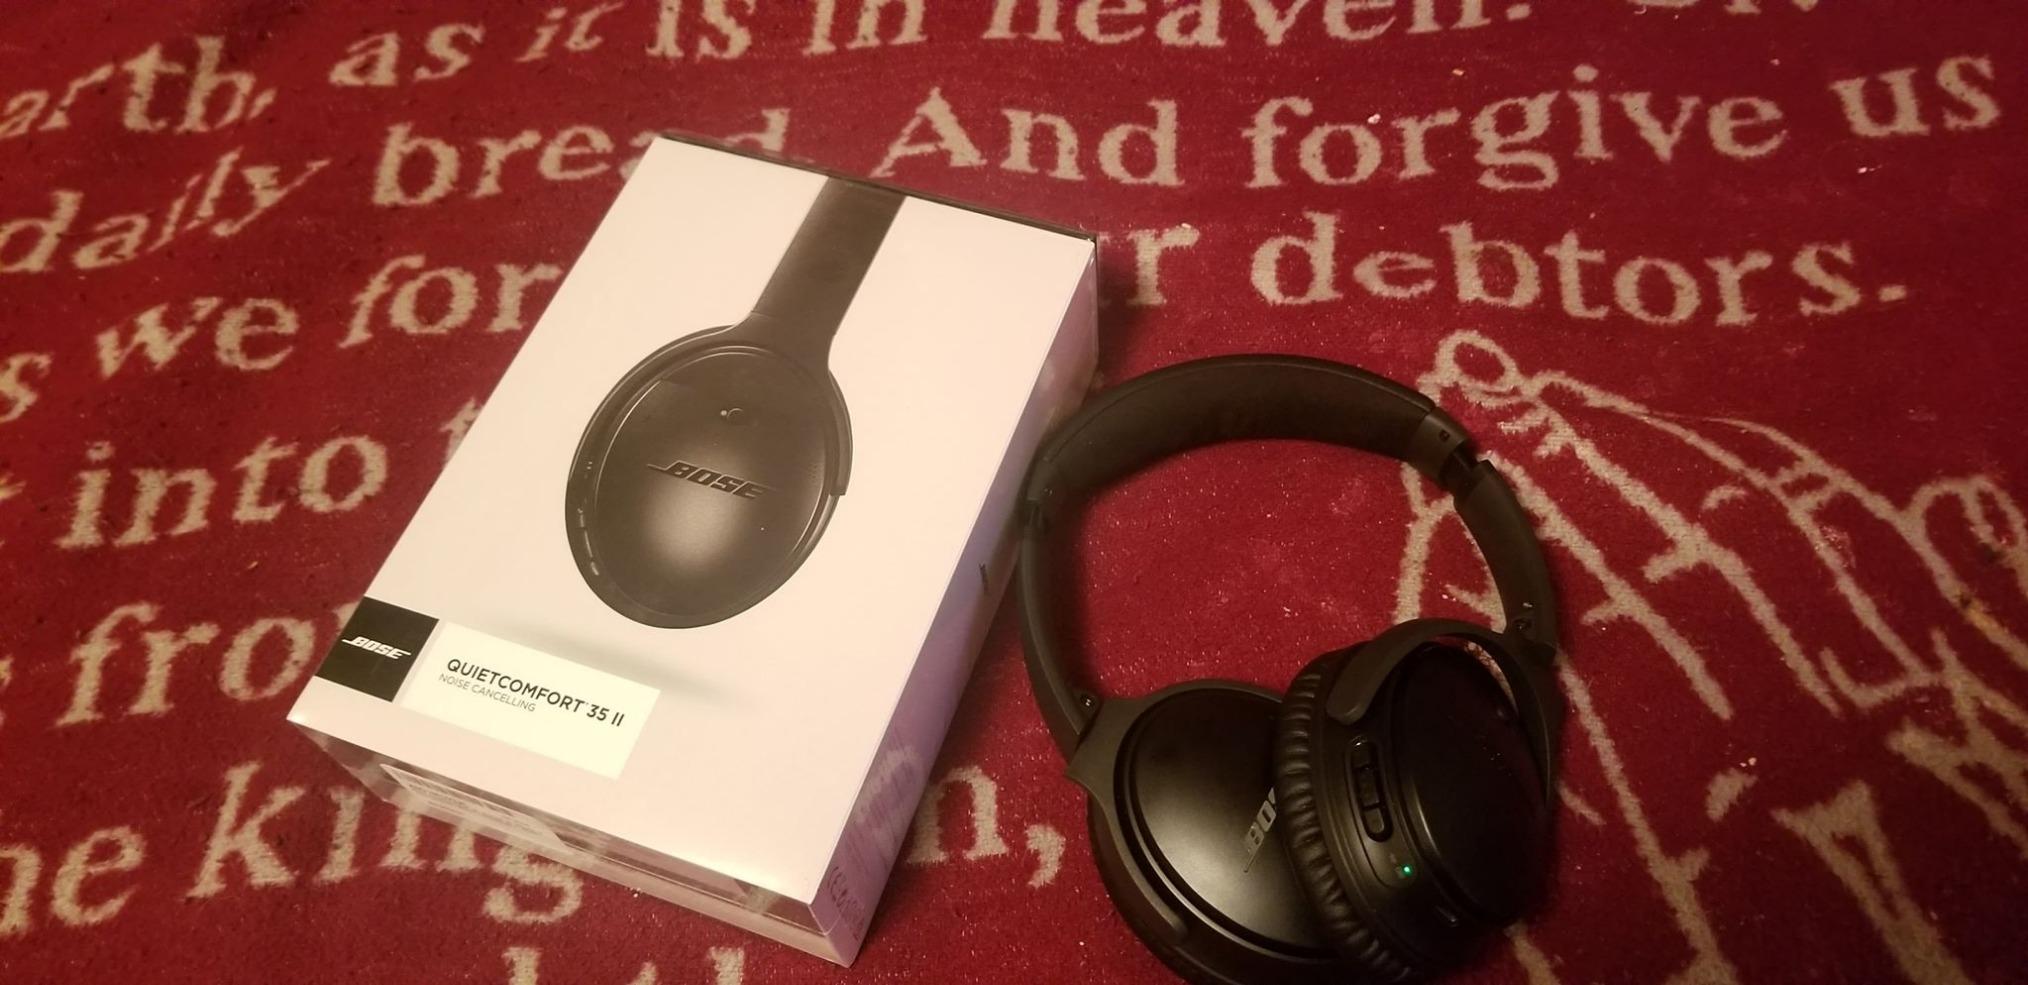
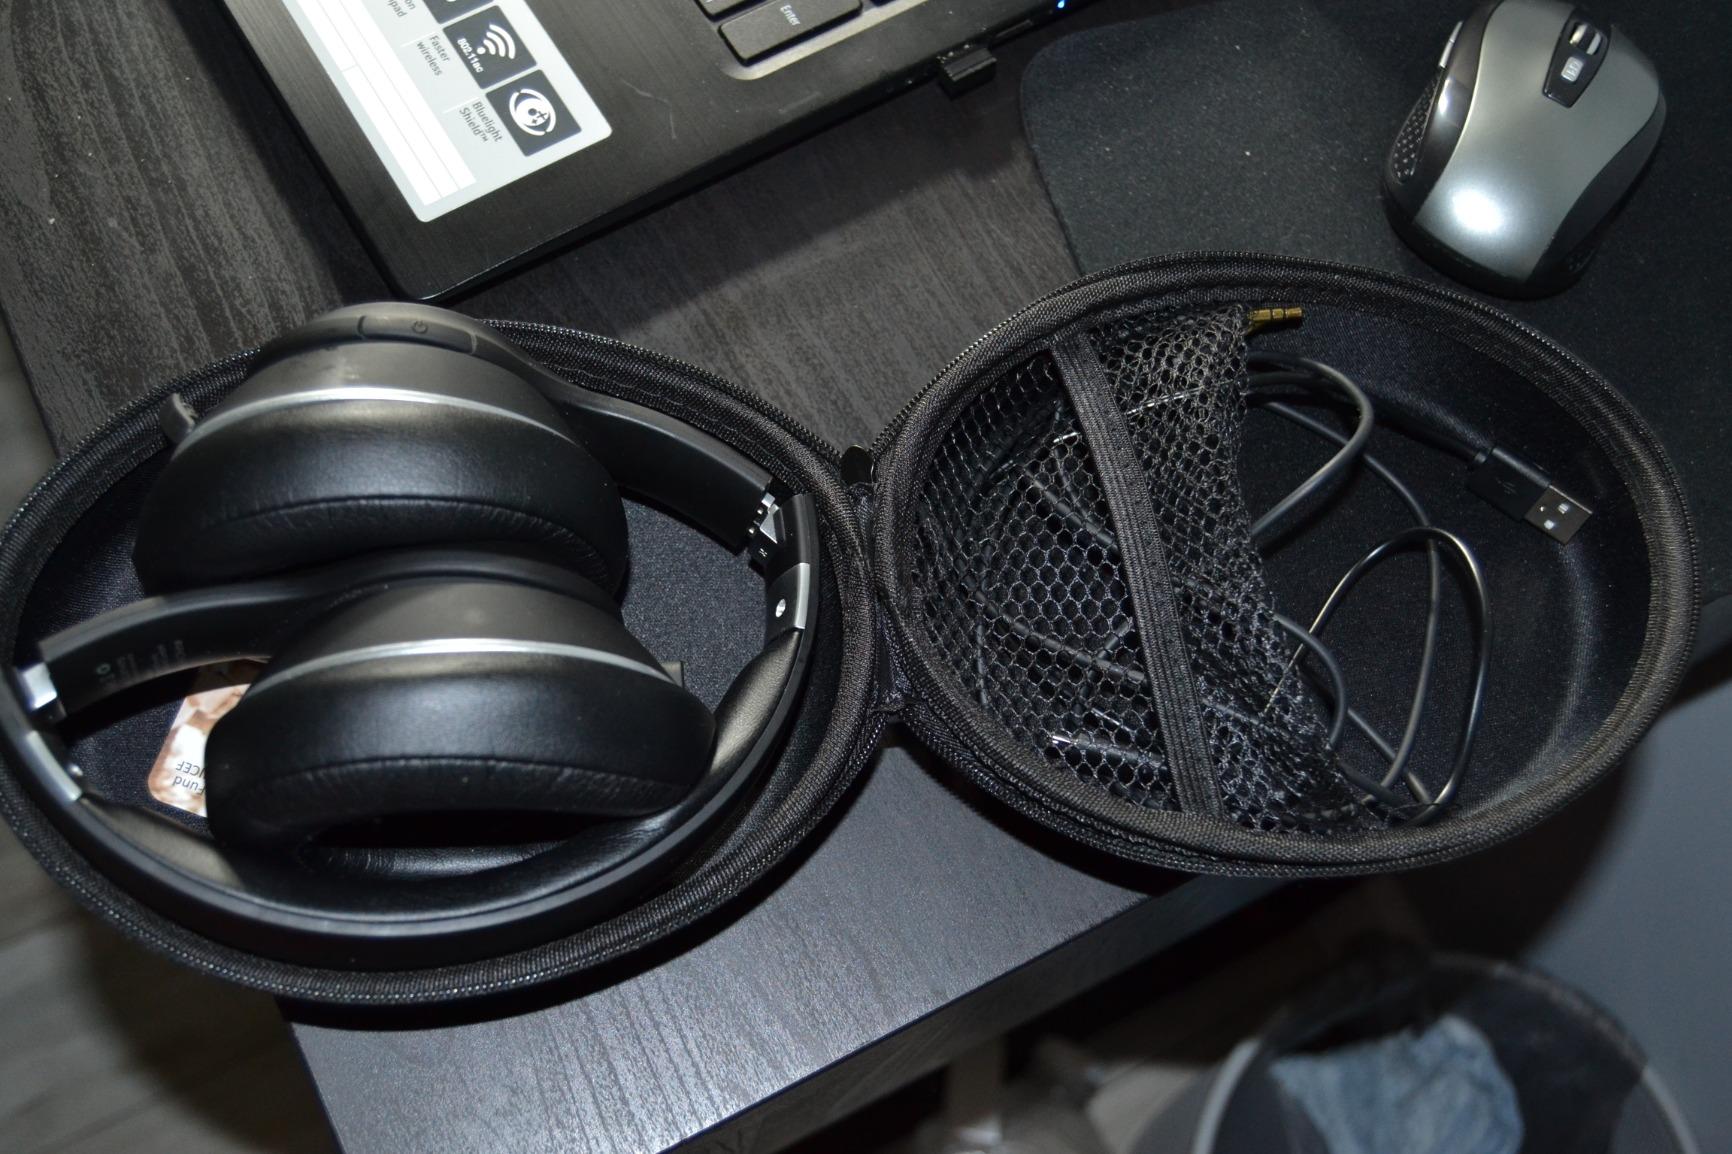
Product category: headphones
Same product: no